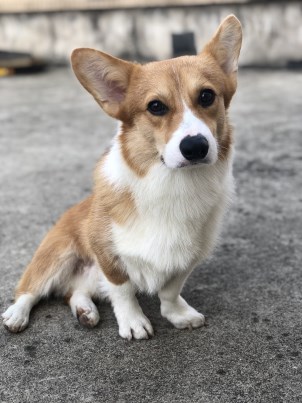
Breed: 2909-n000116-Cardigan